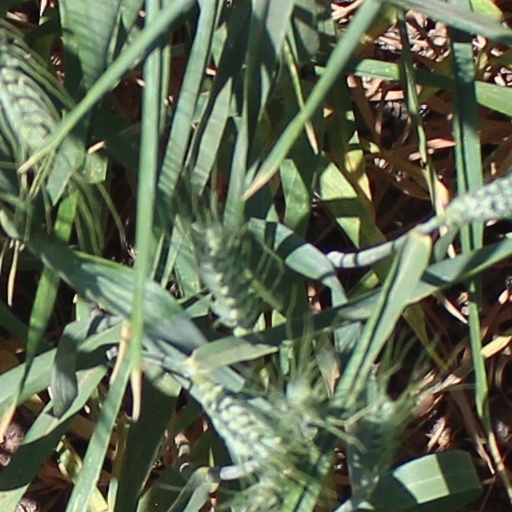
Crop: wheat